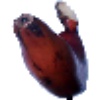
Label: Banana Red 1